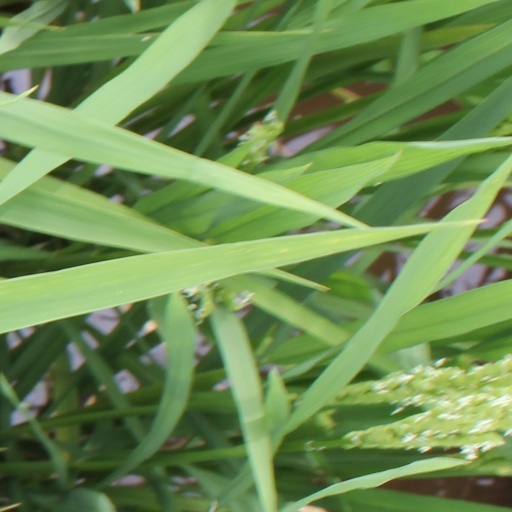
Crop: rice